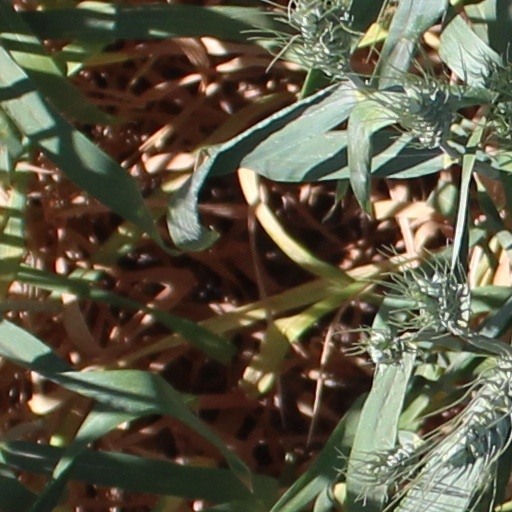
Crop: wheat